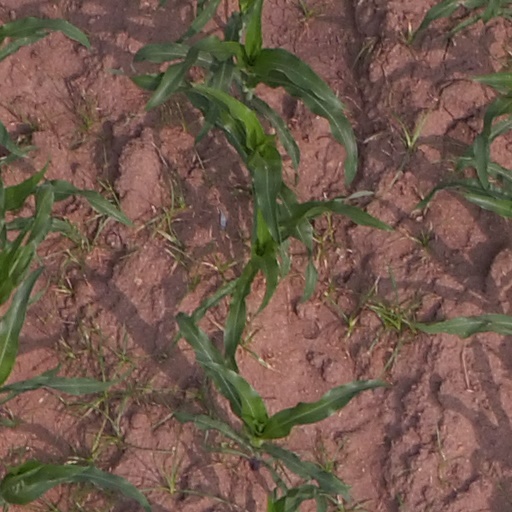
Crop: maize; corn